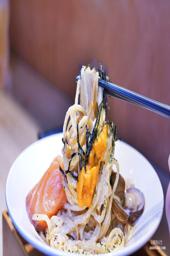
 ramen